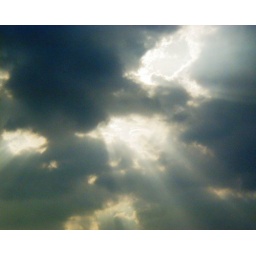
Lightbeams through Clouds Aug 2004, fish and bird shapes in bright clouds